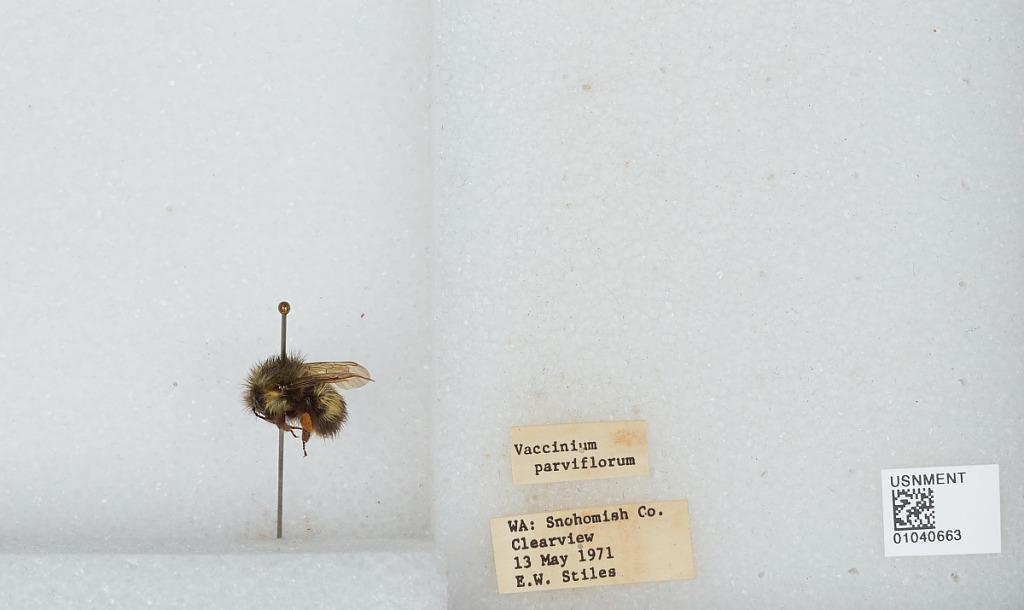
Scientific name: Bombus (Pyrobombus) sitkensis Nylander
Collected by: E. Stiles
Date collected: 1971-5-13
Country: United States
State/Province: Washington
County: Snohomish
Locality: Clearview
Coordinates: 47.8292, -122.145